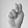
ASL letter: N